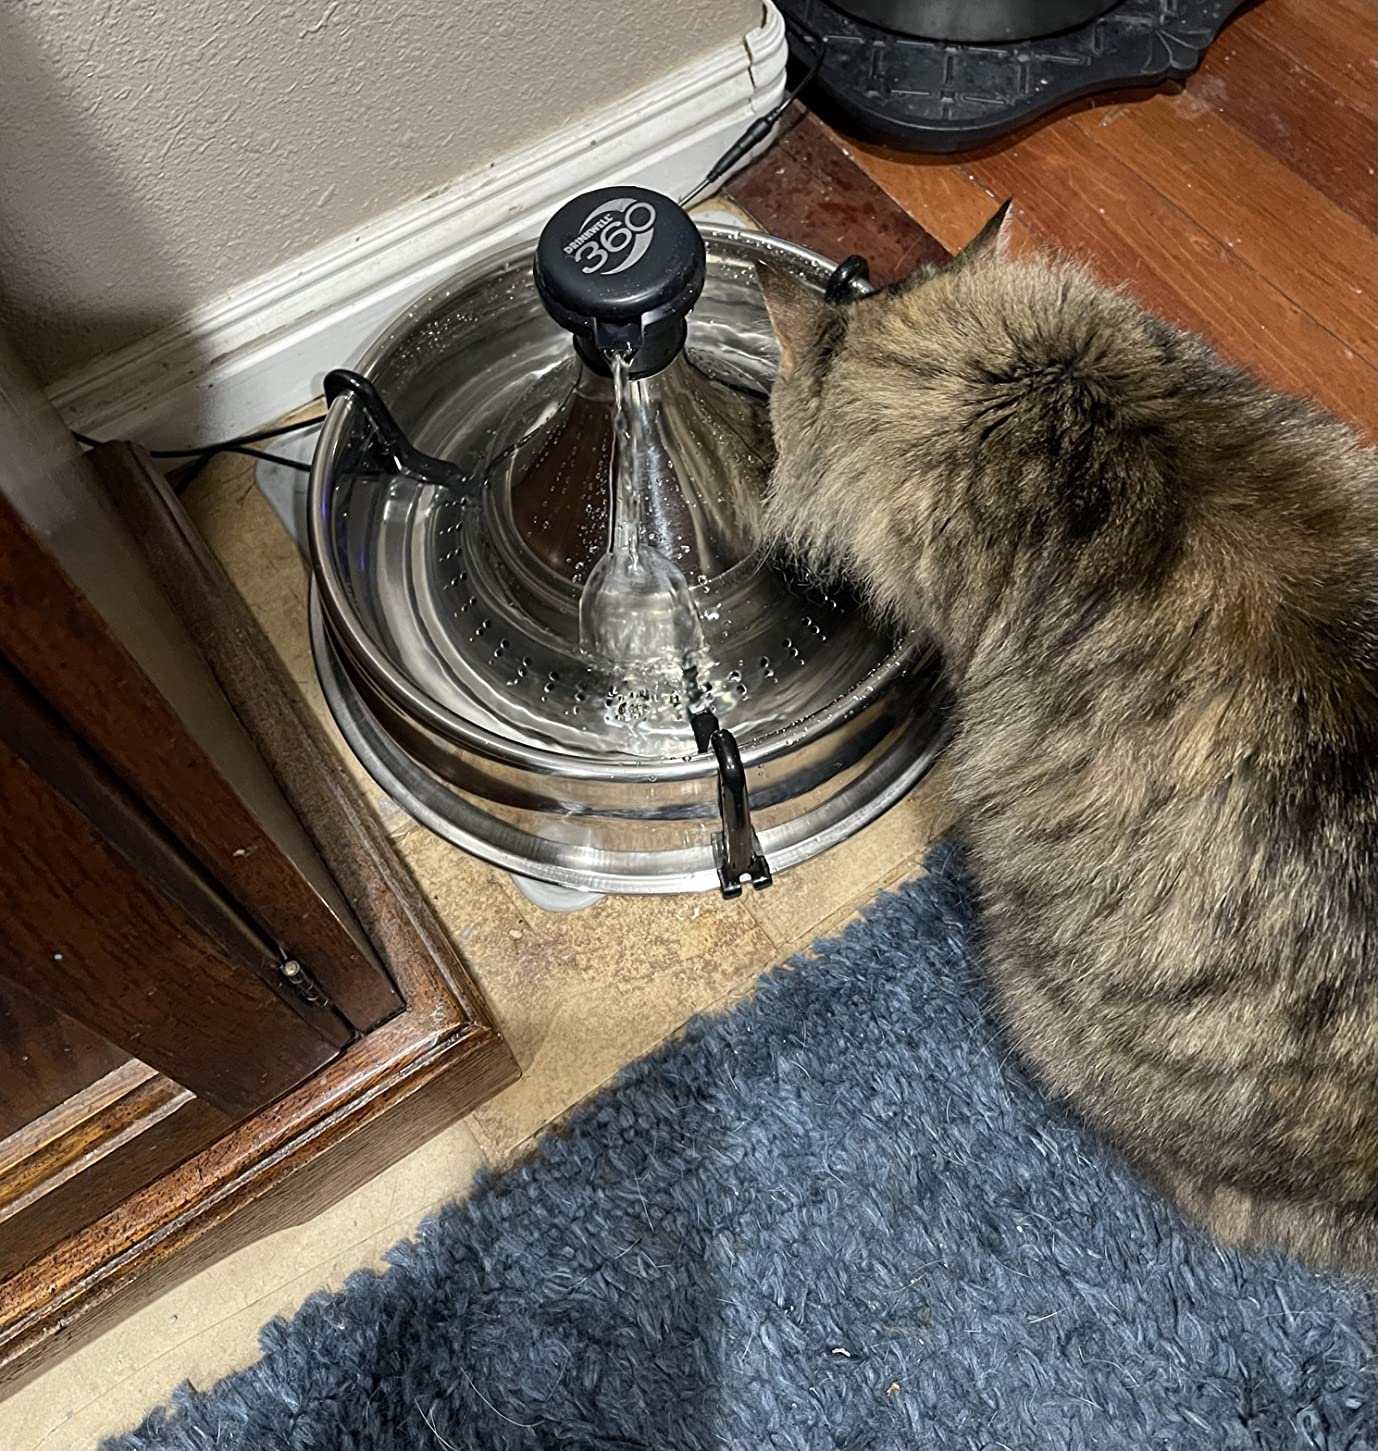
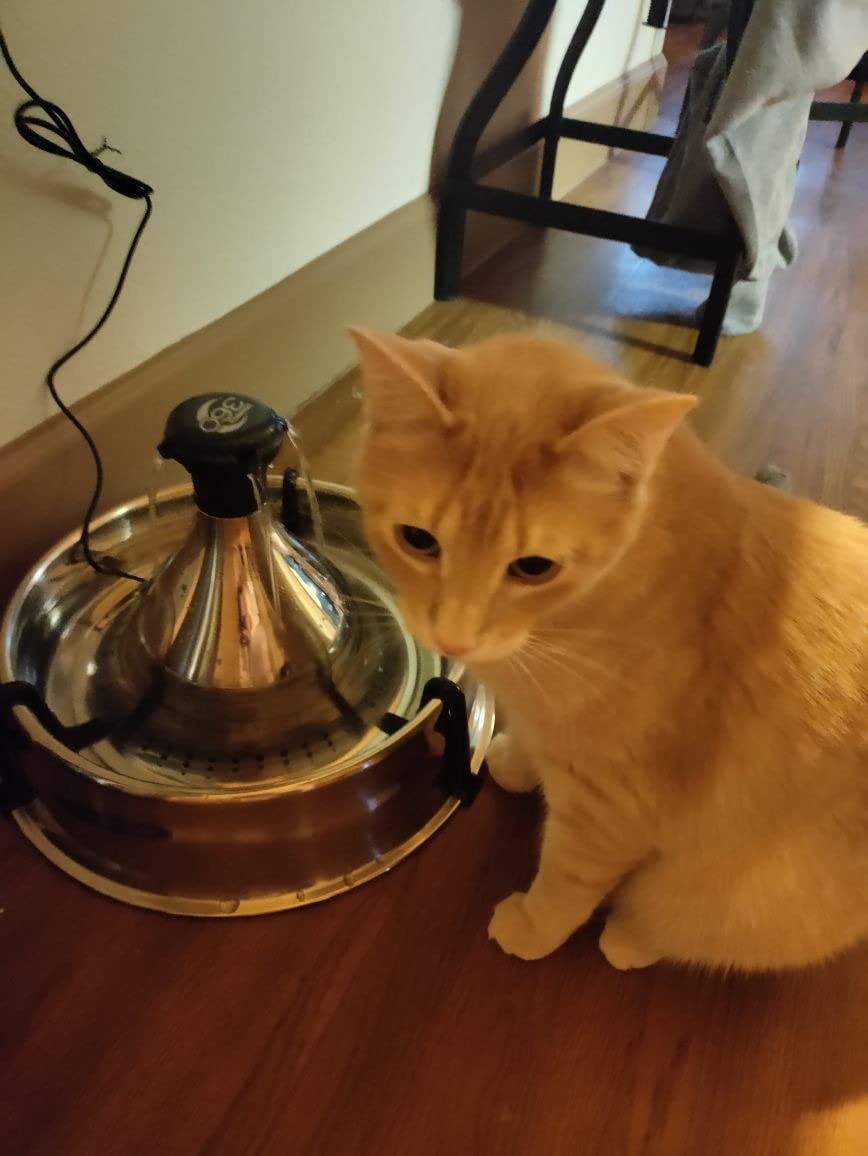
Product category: items_bowl
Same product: yes